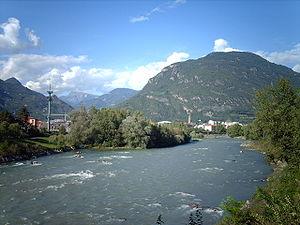
Le Trentin-Haut-Adige ou Trentin-Tyrol du Sud est une région autonome d'Italie septentrionale comptant plus d'un million d'habitants. Composé d'une population majoritairement germanophone, il s'agit d'une région officiellement bilingue qui partage sa frontière avec la région tyrolienne de l'Autriche et dont l'économie repose notamment sur le tourisme avec de nombreux domaines skiables reliés dans le secteur alpin des Dolomites.
L'Isarco est un cours d'eau du nord de l'Italie. Il prend sa source dans la haute vallée de l'Isarco, dans la région du Trentin-Haut-Adige, aux abords du col du Brenner. Il rejoint l'Adige au sud de Bolzano.